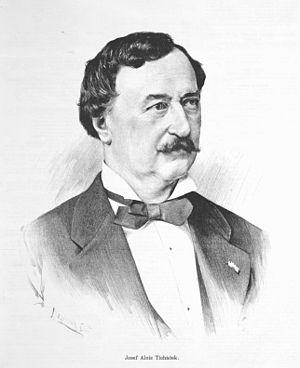
Josef Aloys Tichatschek, né à Weckelsdorf le 11 juillet 1807 et décédé à Dresde le 18 janvier 1886 est un chanteur d’opéra originaire de Bohème très apprécié par Richard Wagner. Il crée les rôles titres de Rienzi et Tannhäuser. On peut le considérer comme le premier des grands ténors wagnériens, le « Heldentenor ». Il est cependant peu probable que sa voix était aussi puissante que celle du XXᵉ siècle tels que Lauritz Melchior ou Jon Vickers, étant donné le faible volume des orchestres de l’époque.